Carrière des Nerviens Regional Nature Reserve

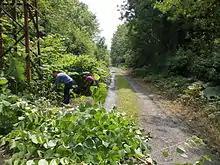
Volunteers grubbing-up Japanese knotweed

Wood small-reed ("Calamagrostis epigejos") is present in the center of the site and threatens to spread into herbaceous areas. It compromises sustainability of stations, including "man orchid" and "bee orchid" populations. Two distinct zones can be distinguished. The first, where the wood small-reed has a very high rate of recovery, is not hosting any heritage value. It is mowed early and disposed of. Grazing is not possible at the moment. The second, on the contrary, not densely colonized by this plant is much more of a fragile situation due to the presence of orchids and the sickle-bearing bush cricket or long-horned groundhopper. Differentiated management is applied depending on the issues. At orchid stations, slight thinning is done early by hand pruning. The less dense areas where the grass is sparse (conducive to the long-horned groundhopper ("Tetrix tenuicornis")) are pulled. In the newly opened areas, a systematic and annual pulling avoids expansion. Finally, dense areas, well exposed, are left in that state.